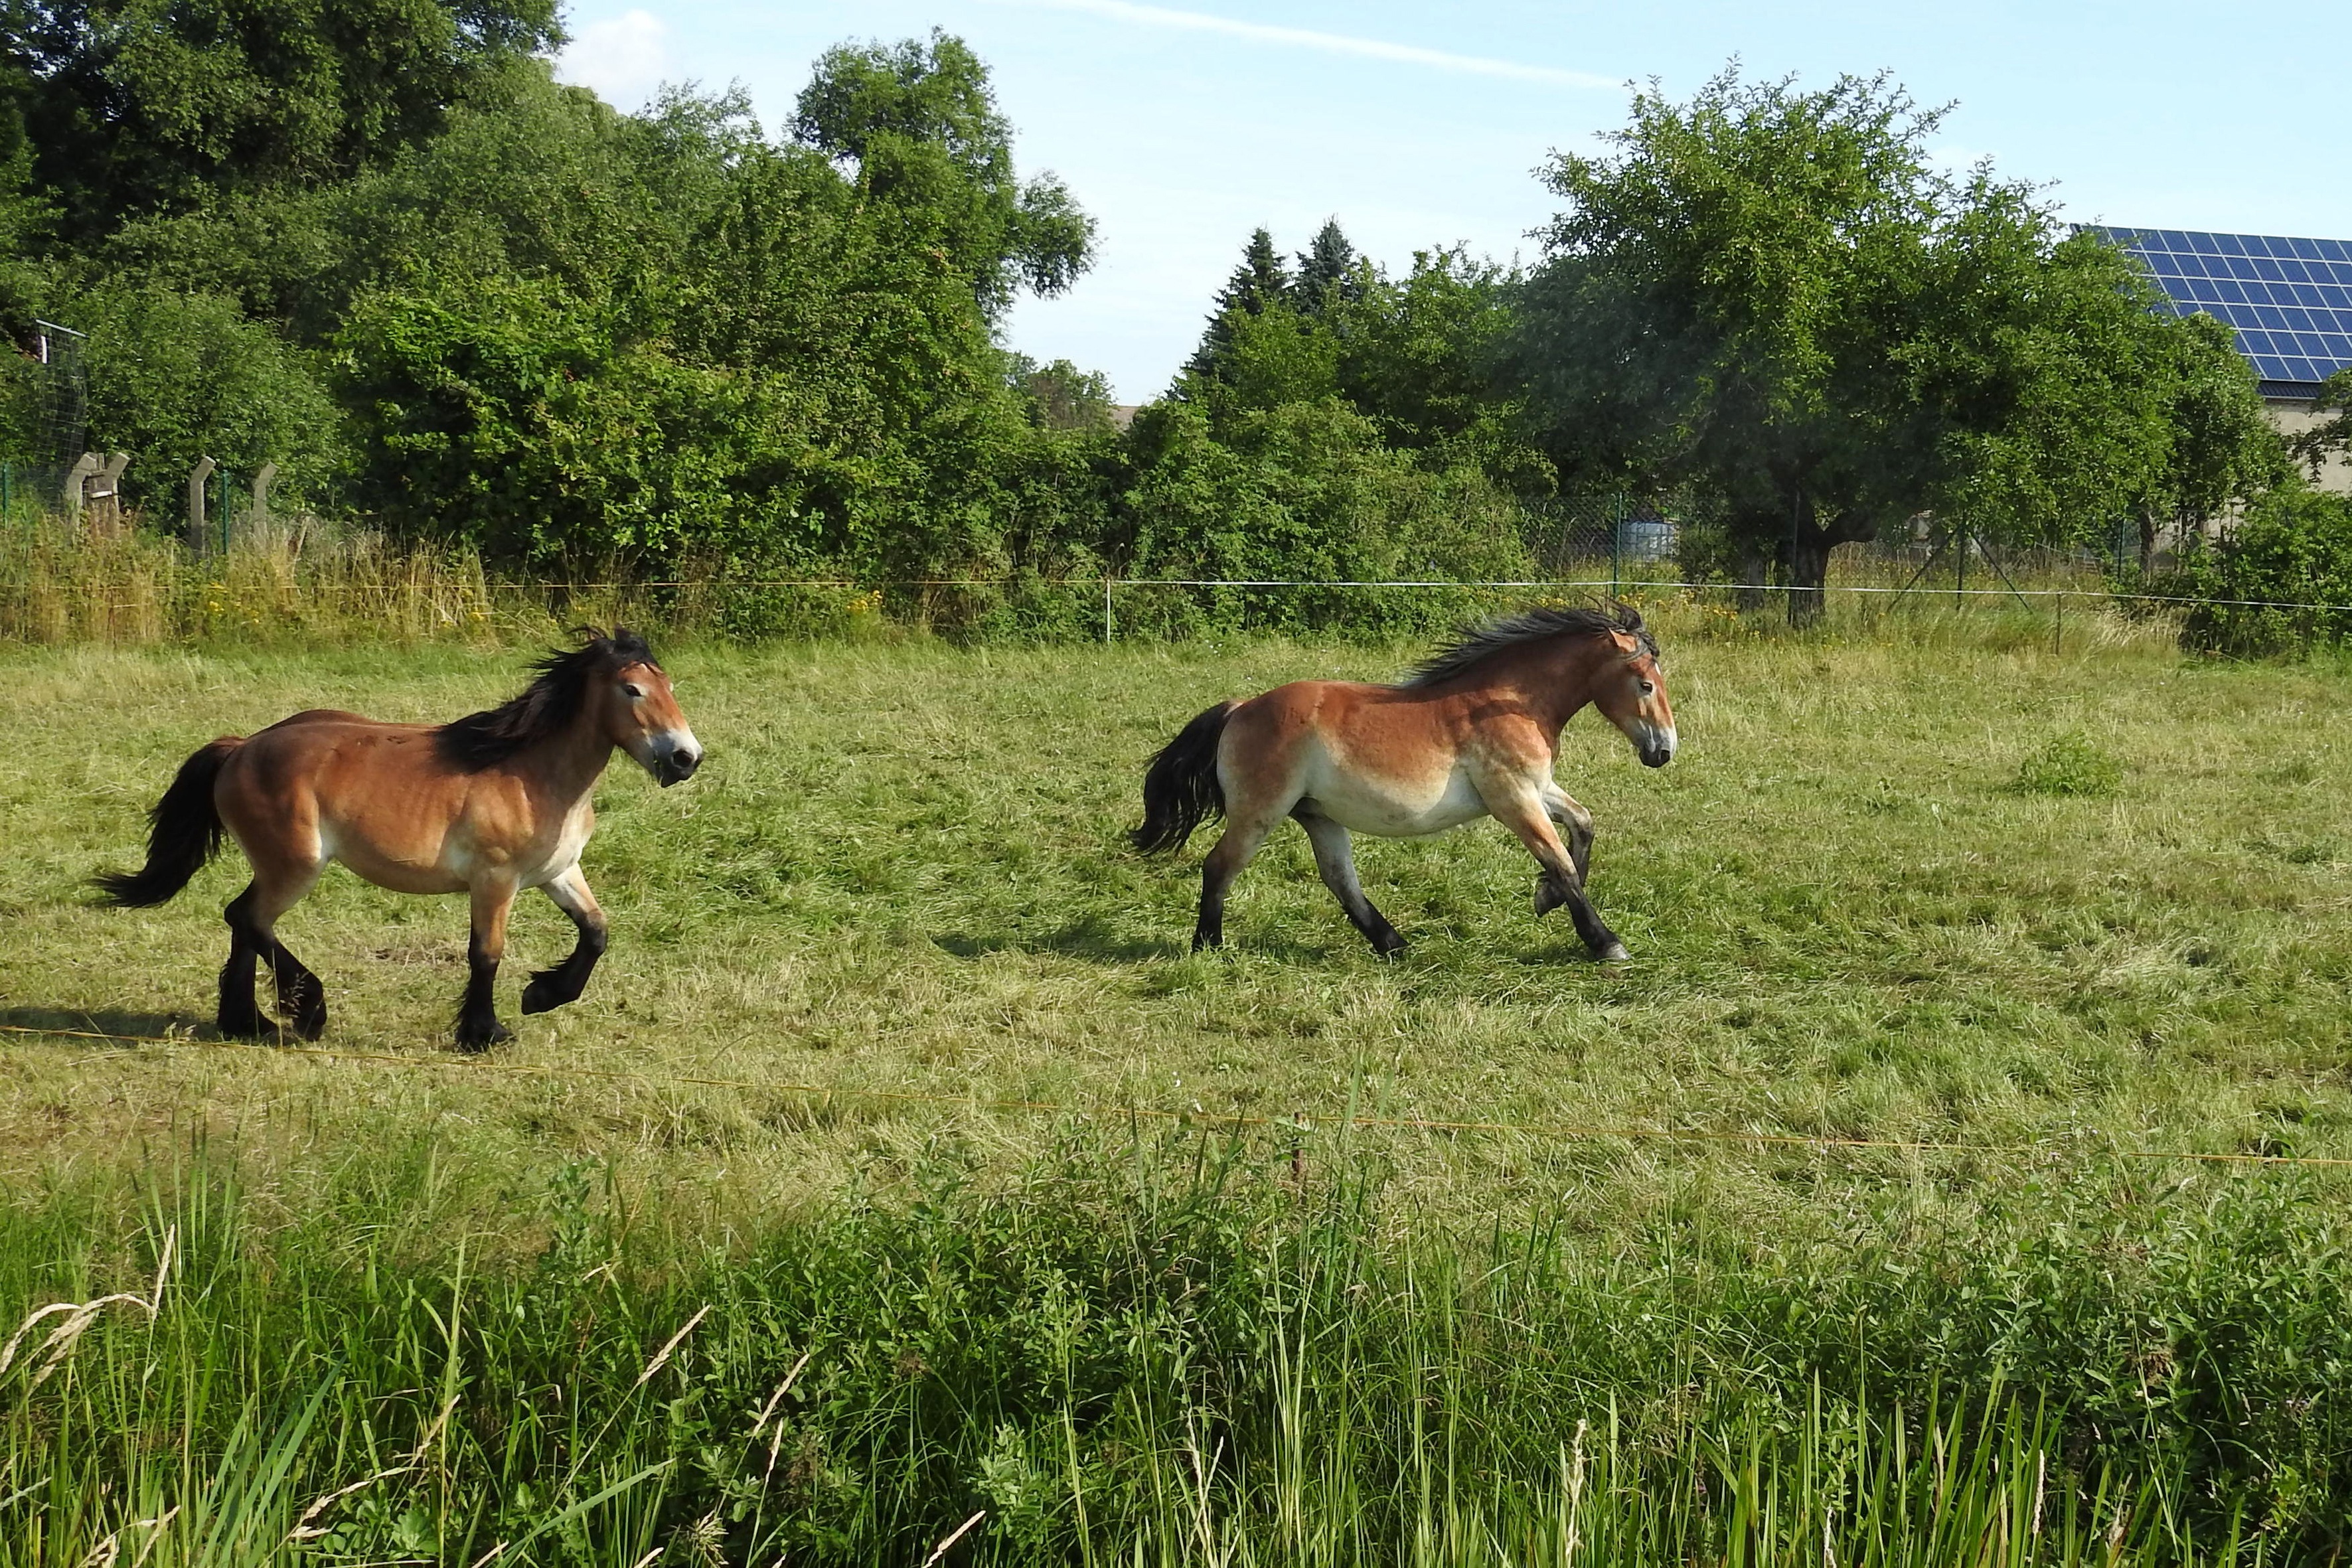
grass, meadow, prairie, herd, pasture, grazing, horse, mammal, stallion, fauna, plain, graze, paddock, horses, grassland, vertebrate, mare, habitat, foal, wildlife photography, ecosystem, colt, pack animal, natural environment, horse like mammal, mustang horse